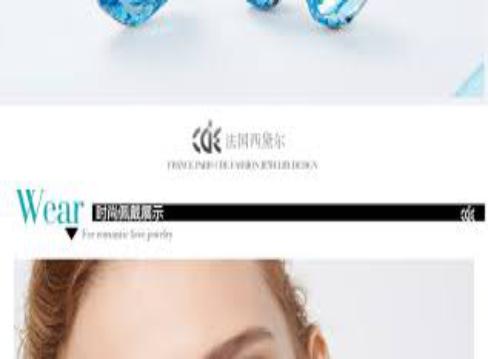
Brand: CDELALA
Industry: Clothes